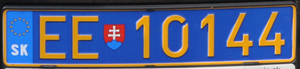
La plaque d'immatriculation est un dispositif permettant l'identification d'un véhicule du parc automobile slovaque.